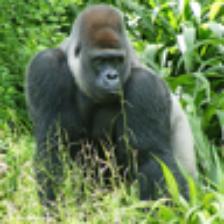
Label: NonHuman